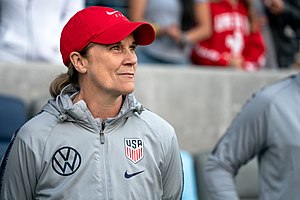
Jill Ellis
Ellis i 2019
Jillian Anne Ellis er en engelsk/amerikansk fodboldtræner. Hun var landstræner for USAs kvindefodboldlandshold i fem år, fra 2014 til 2019. Med holdet vandt hun to verdensmesterskaber i Canada i 2015 og i 2019 i Frankrig. Hun er pt. udviklingsdirektør for USA's fodboldforbund, med særligt fokus på ungdomslandsholdene.